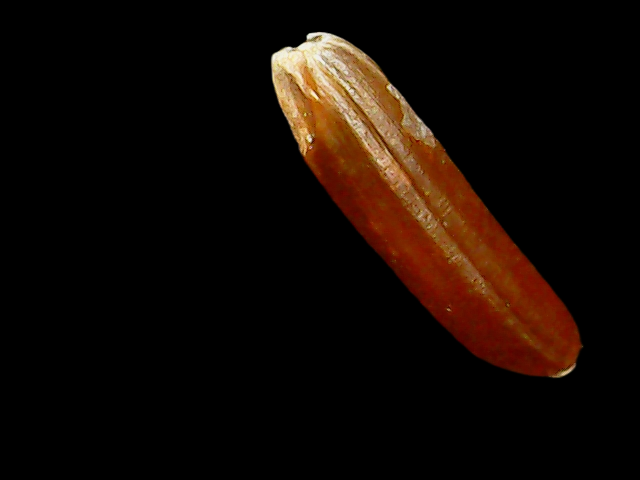
Rice variety: Binadhan20